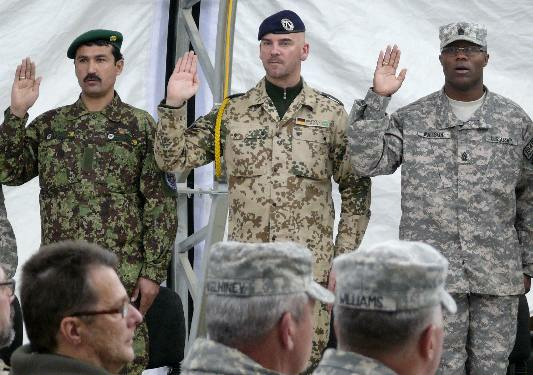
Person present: Yes